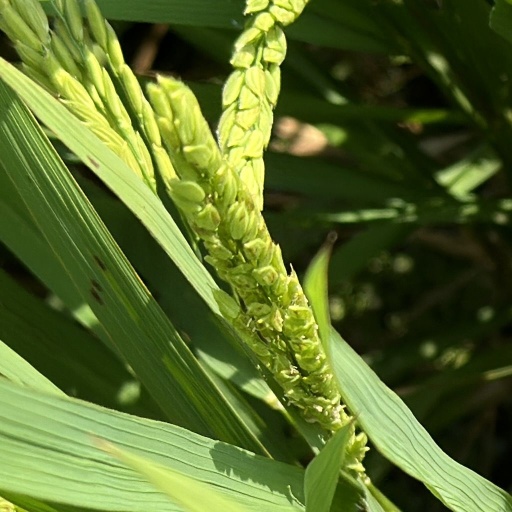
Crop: rice